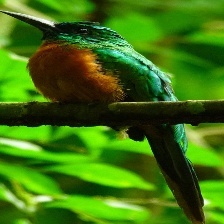
Species: GREAT JACAMAR
Scientific name: JACAMEROPS AUREUS